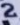
Number: 2